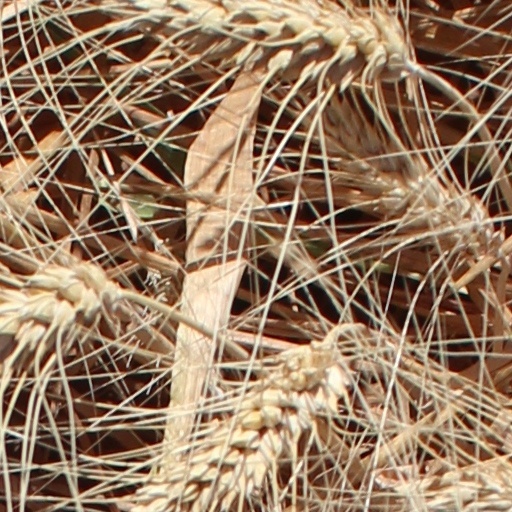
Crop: wheat